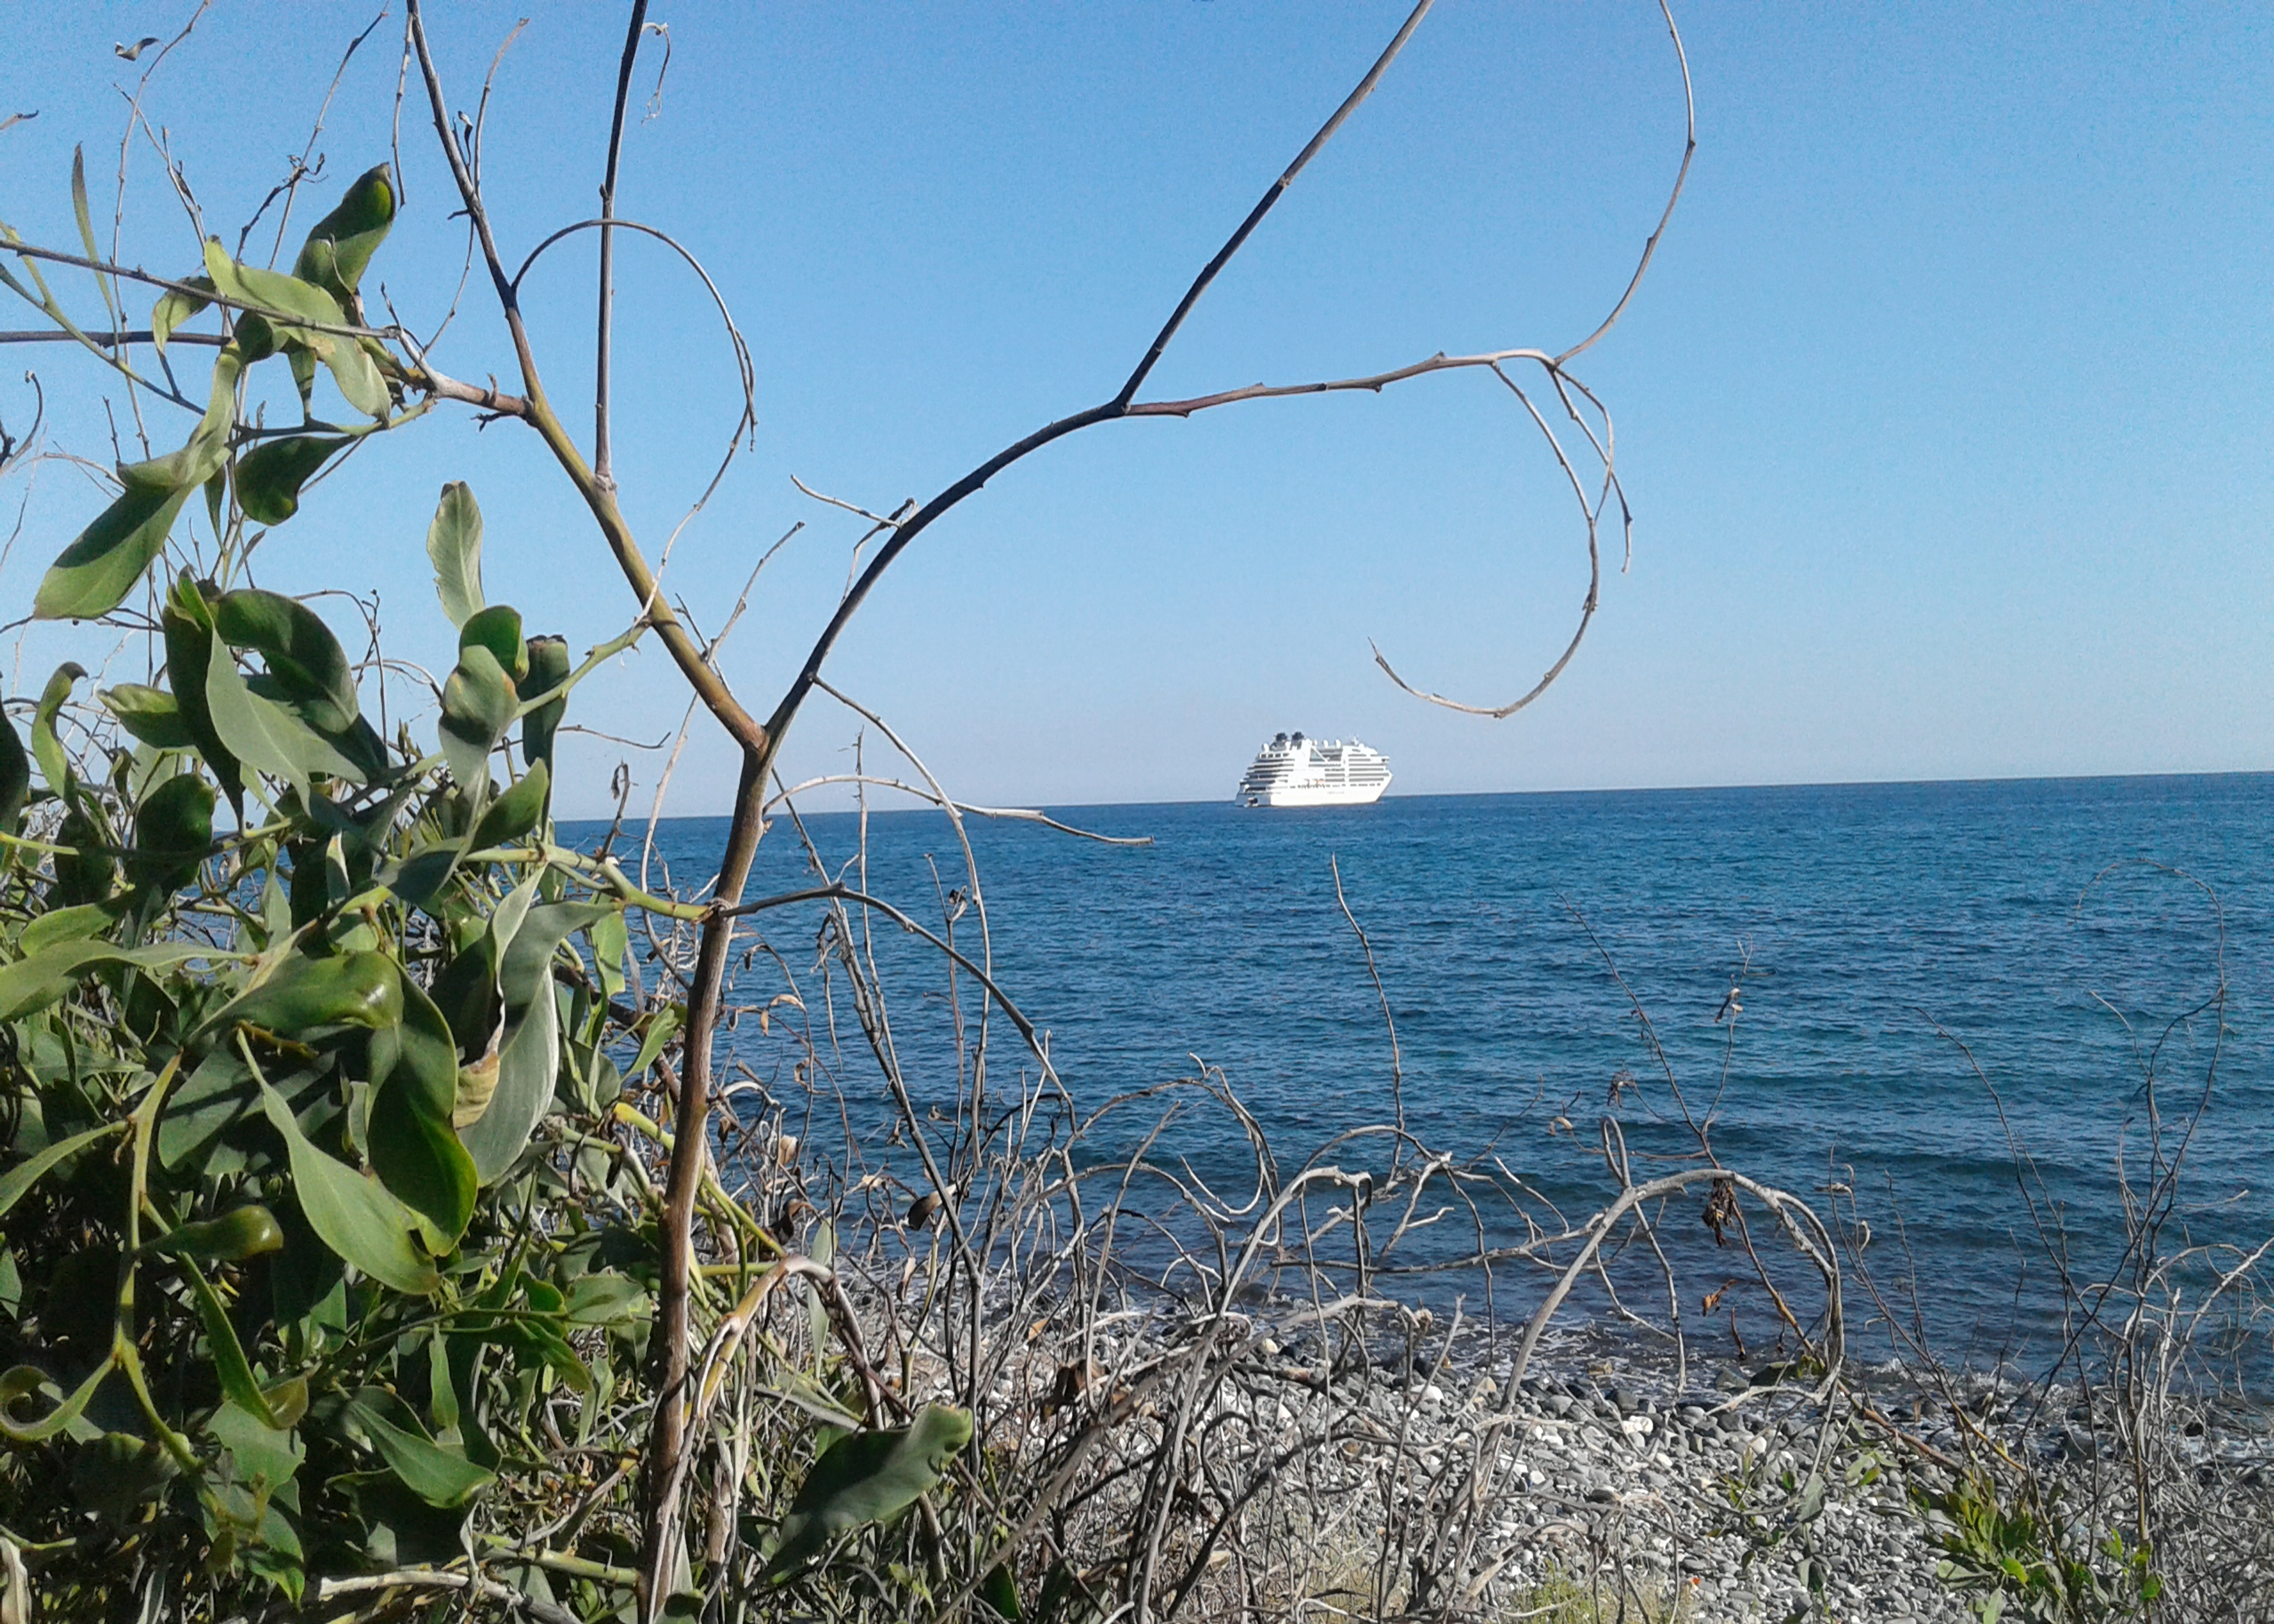
sky, sea, beach, coast, boat, greenery, water, plant, coastal and oceanic landforms, wood, tree, horizon, shore, wind, sound, liquid, ocean, klippe, tropics, ship, rock, natural material, lake, twig, bay, island, cape, natural landscape, watercraft, headland, promontory, vacation, wind wave, landscape